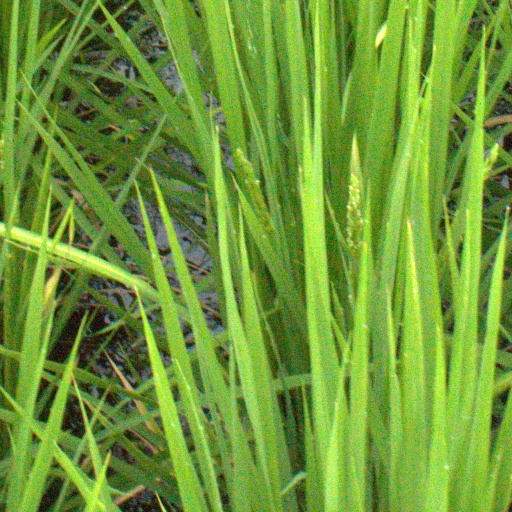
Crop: rice